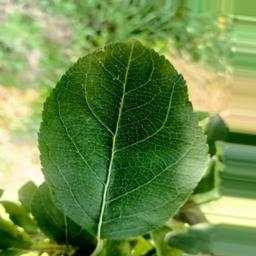
Label: Healthy